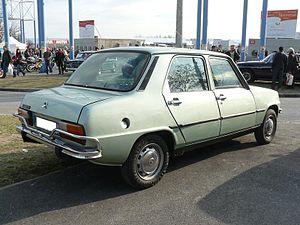
La Fasa-Renault 7 est un modèle produit à 240 000 exemplaires pour le marché espagnol.